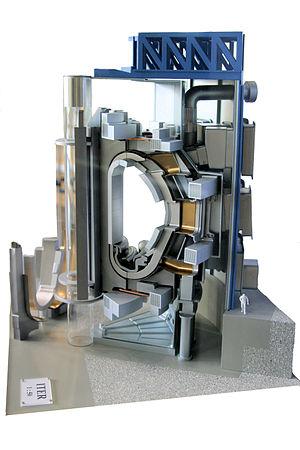
Dans le domaine de la physique nucléaire, de la magnétohydrodynamique et de la physique des plasmas, et plus précisément dans les processus à l'œuvre dans les tokamaks en fonctionnement, on appelle disruption l'apparition brutale d'instabilités magnétohydrodynamiques dans la chambre de confinement.
Le secteur de l'électricité en France était le dixième producteur mondial d'électricité en 2017 ; sa production nette s'est élevée à 537,7 TWh en 2019.
Le réacteur thermonucléaire expérimental international ITER est un projet de réacteur nucléaire de recherche civil à fusion nucléaire de type tokamak, situé à Cadarache. Le projet de recherche s'inscrit dans une démarche à long terme visant à l'industrialisation de la fusion nucléaire. Il associe trente-cinq pays : ceux de l'Union européenne ainsi que le Royaume-Uni, l'Inde, le Japon, la Chine, la Russie, la Corée du Sud, les États-Unis et la Suisse.
Un tokamak est un dispositif de confinement magnétique expérimental explorant la physique des plasmas et les possibilités de produire de l'énergie par fusion nucléaire. Il existe deux types de tokamaks aux caractéristiques sensiblement différentes, les tokamaks traditionnels toriques et les tokamaks sphériques.